Karl Butzer

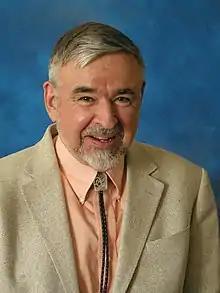

Karl W. Butzer (August 19, 1934 – May 4, 2016) was a German-born American geographer, ecologist, and archaeologist. He received two degrees at McGill University, Montreal: the B.Sc. (hons) in Mathematics in 1954 and later his master's degree in Meteorology and Geography. Afterwards in the 1950s he returned to Germany to the University of Bonn to obtain a doctorate in physical geography. He obtained a master's degree in Meteorology and Geography from McGill University and a doctorate in physical geography from the University of Bonn in Germany.